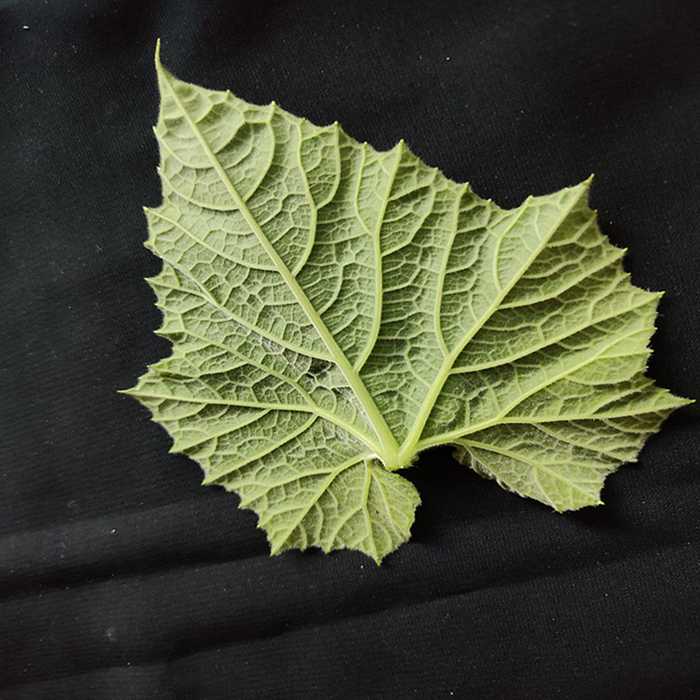
Plant: Bottle gourd
Label: Fresh leaf